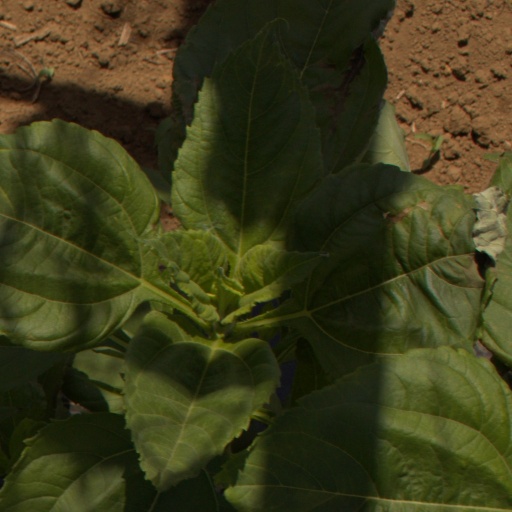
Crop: Jerusalem artichoke